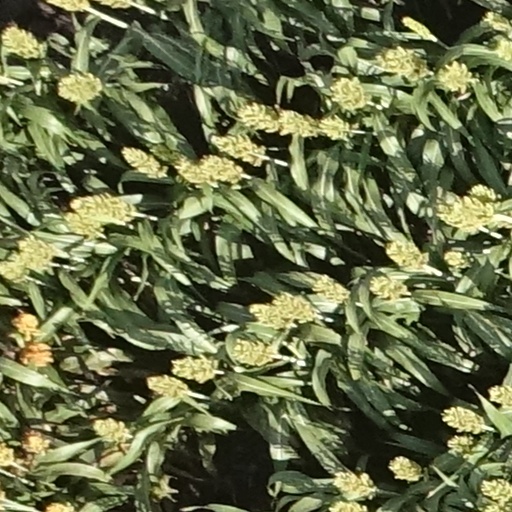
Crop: sorghum